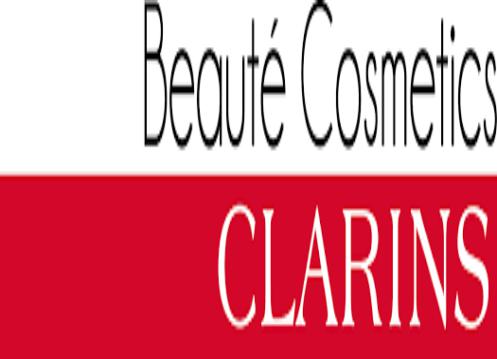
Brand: clarins
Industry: Necessities